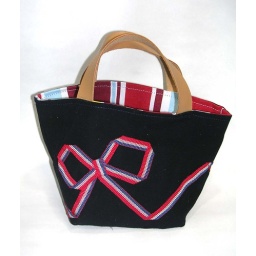
This mini-tote bag is adorned with shape of ribbon by a striped tape over navy grosgrain.